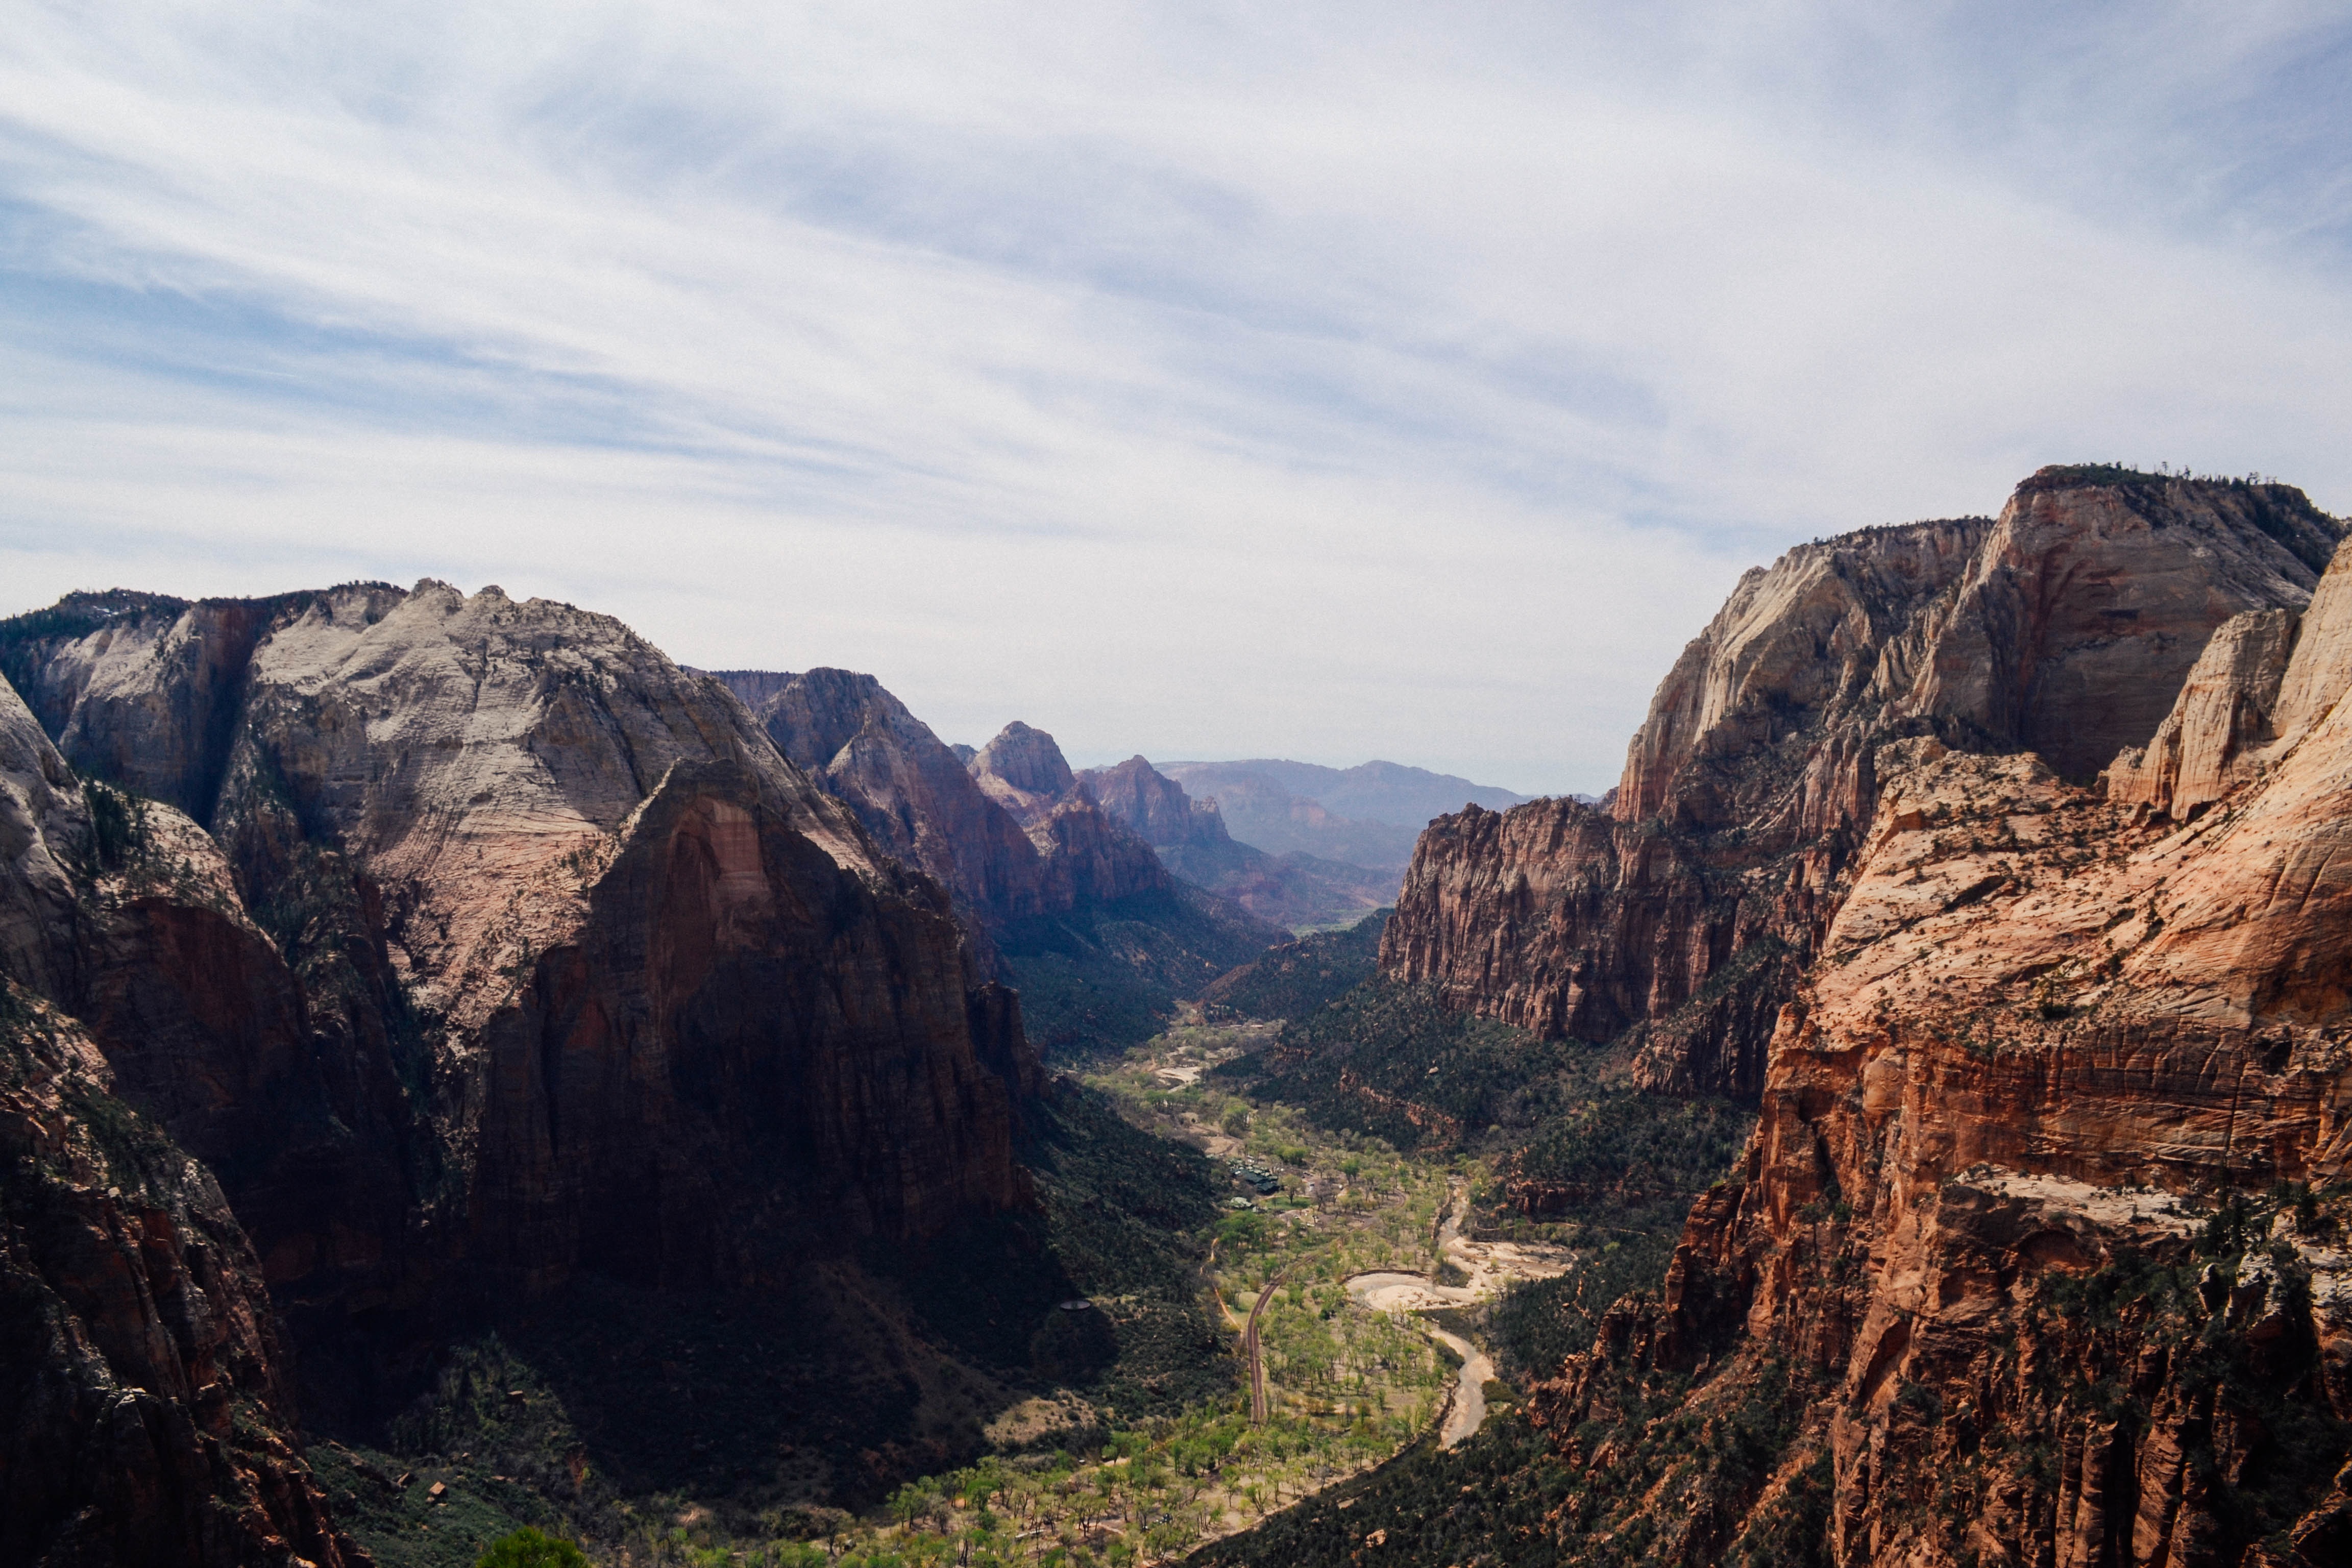
landscape, water, nature, rock, wilderness, walking, mountain, sky, meadow, lake, adventure, valley, land, mountain range, explore, range, formation, cliff, wild, green, reflection, tranquil, hike, balance, peaceful, canyon, terrain, national park, fitness, ridge, climb, life, wander, trees, clouds, elements, geology, earth, spa, badlands, plateau, beauty, exploration, scene, discover, success, wellness, landform, wellbeing, mountain pass, achieve, accomplish, centered, geographical feature, mountainous landforms